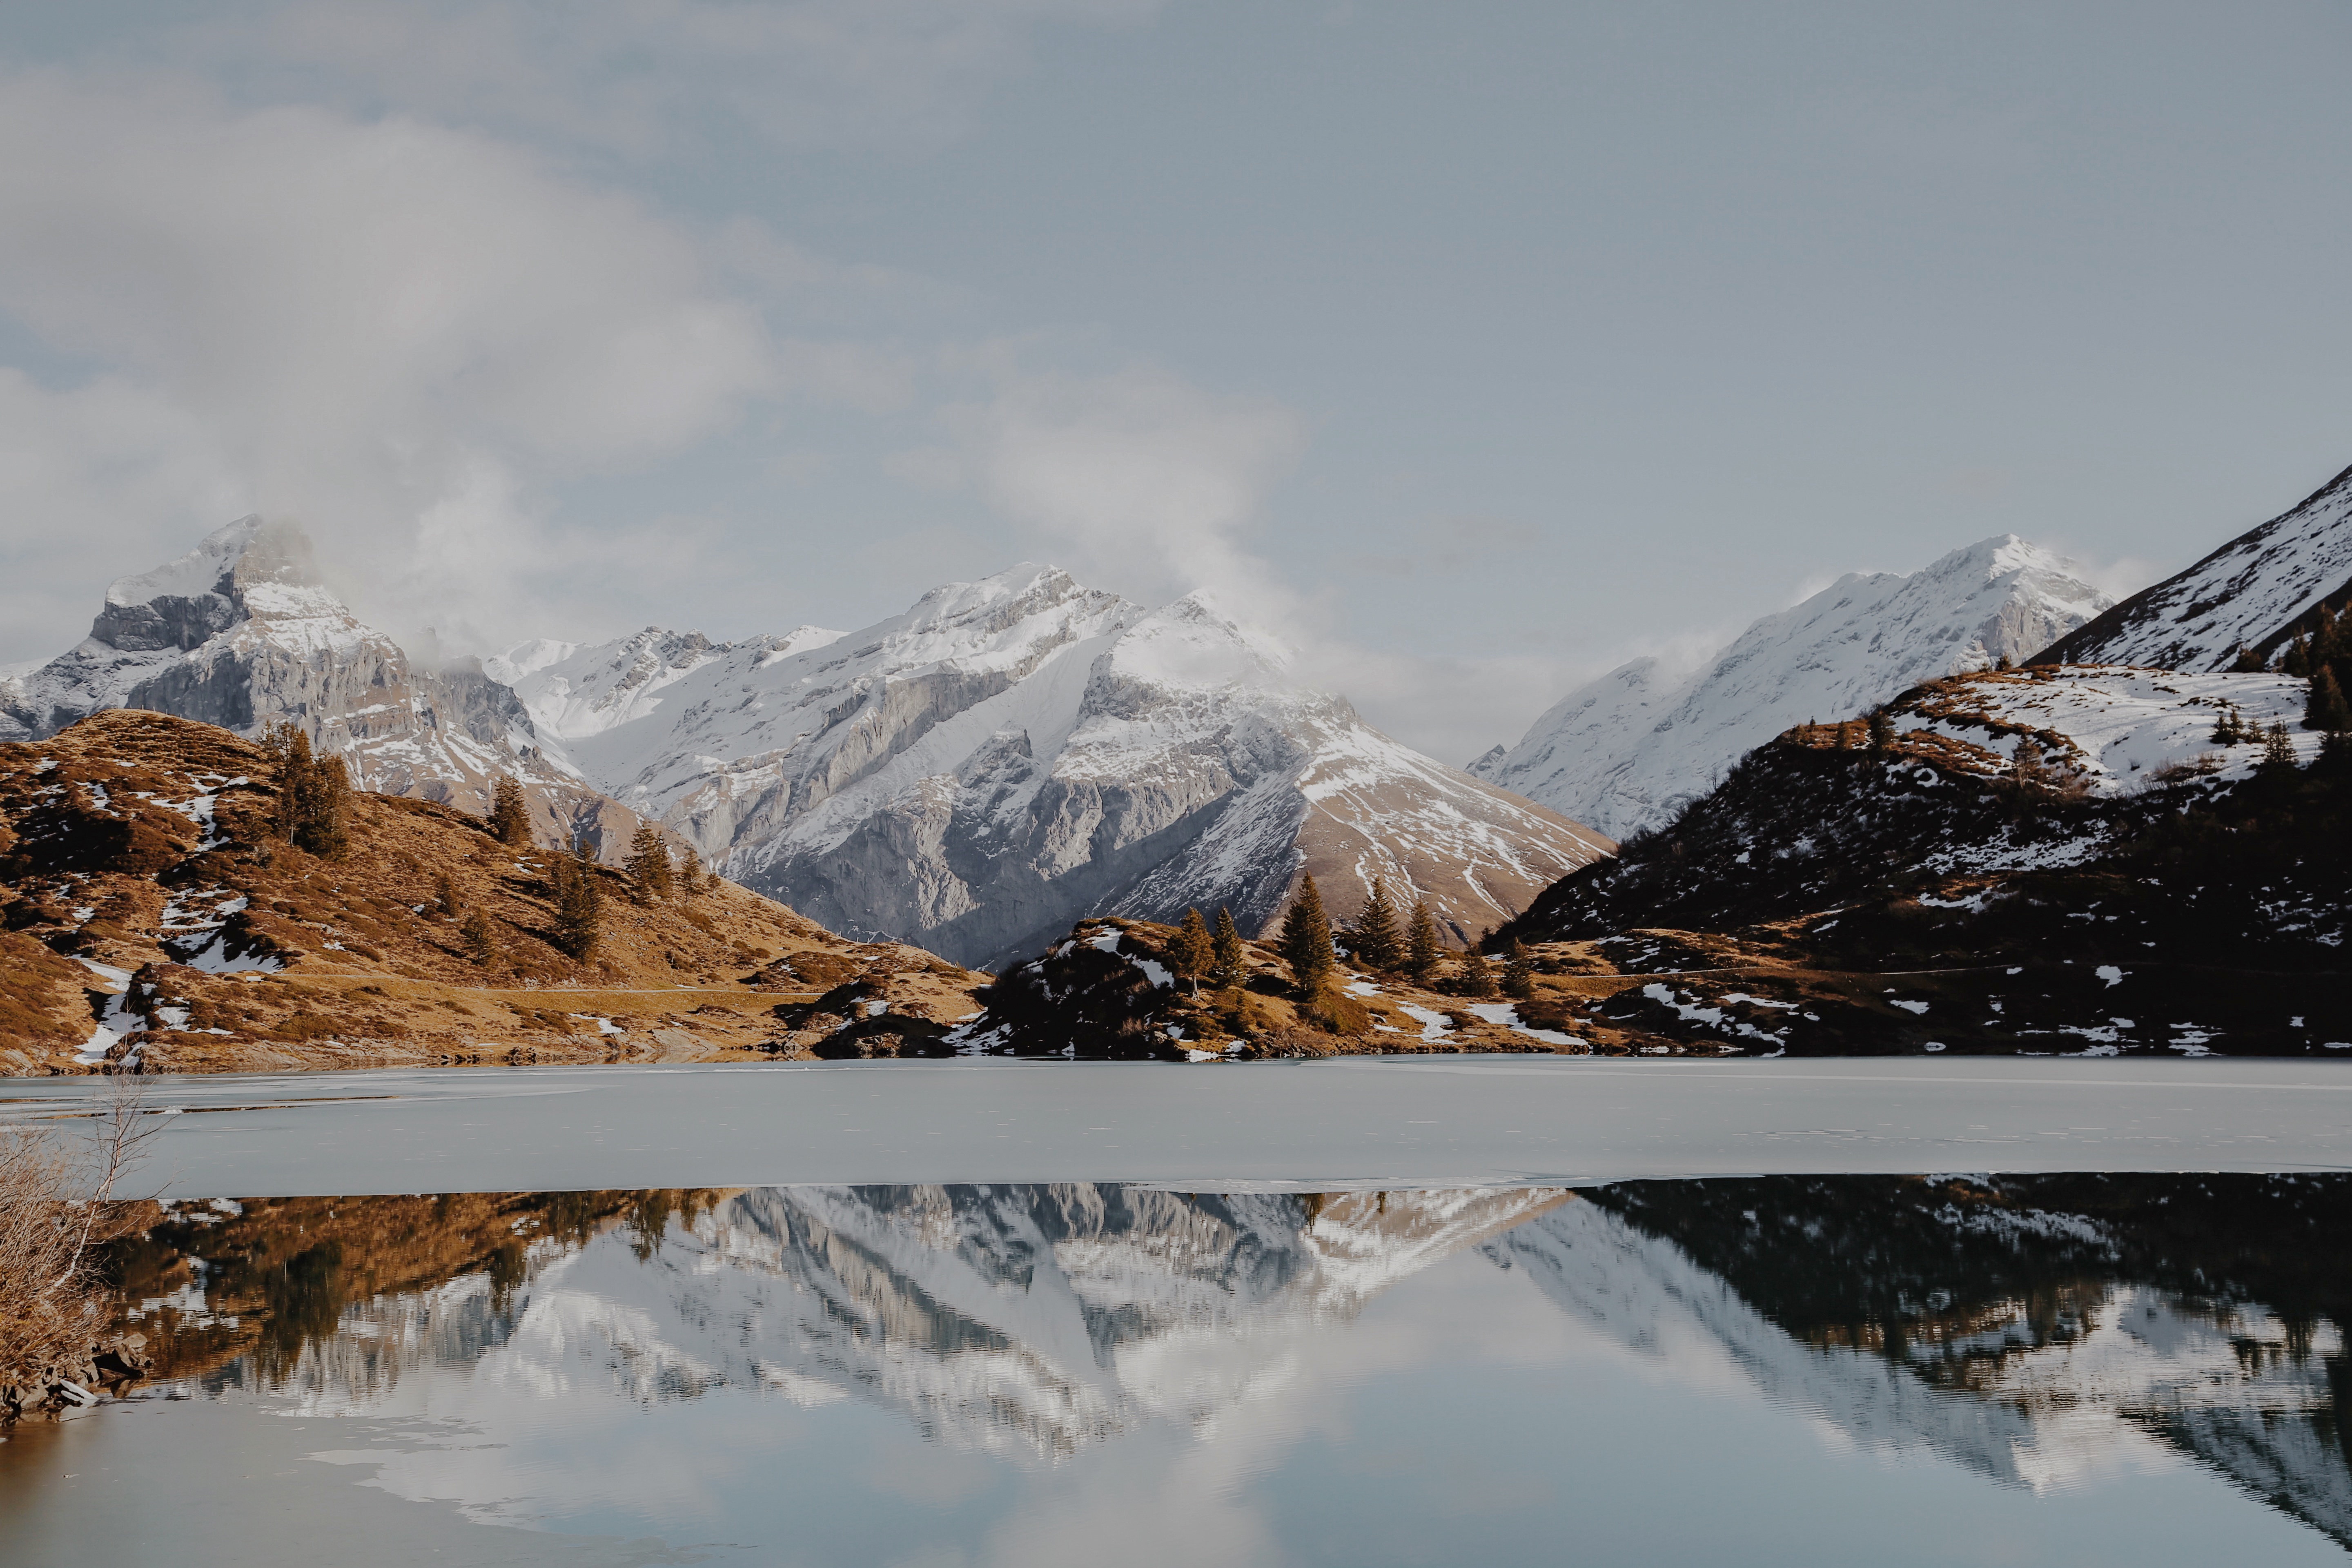
landscape, mountain, snow, winter, mountain range, ice, reflection, weather, season, alps, geographical feature, mountainous landforms, geological phenomenon